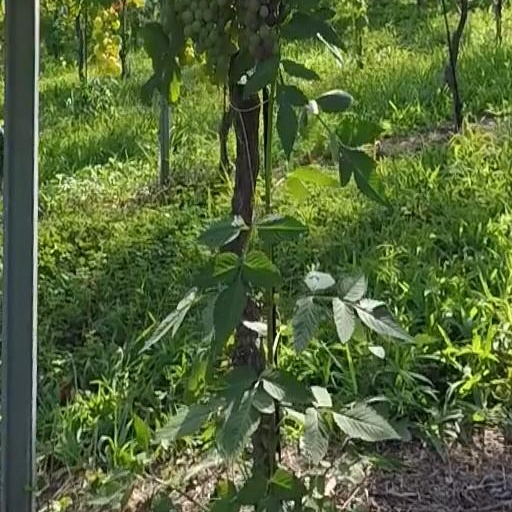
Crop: grape